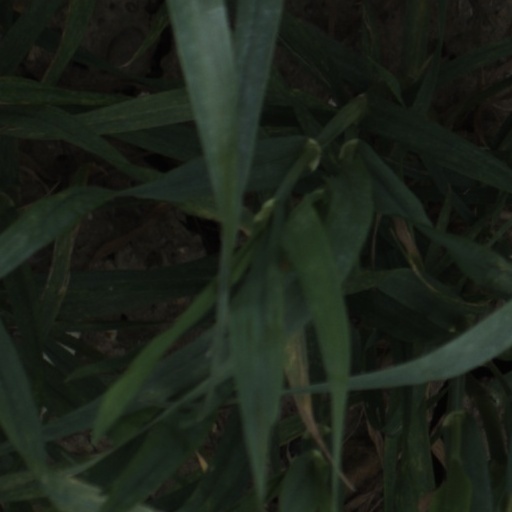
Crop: wheat